Paolo Andrea Di Pietro

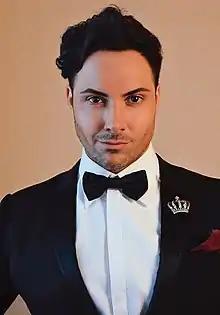
Di Pietro in September 2021

Paolo Andrea Di Pietro (born November 8, 1986), better known mononymously in Japan as , is an Italian singer and actor living and working in Japan ("Gaikokujin tarento"). He has appeared in a variety of Japanese commercials, TV shows and films. He also lent his singing voice to anime and video game soundtracks of internationally known franchises such as "Dragon Quest", "Final Fantasy", "Genshin Impact" and "My Hero Academia".